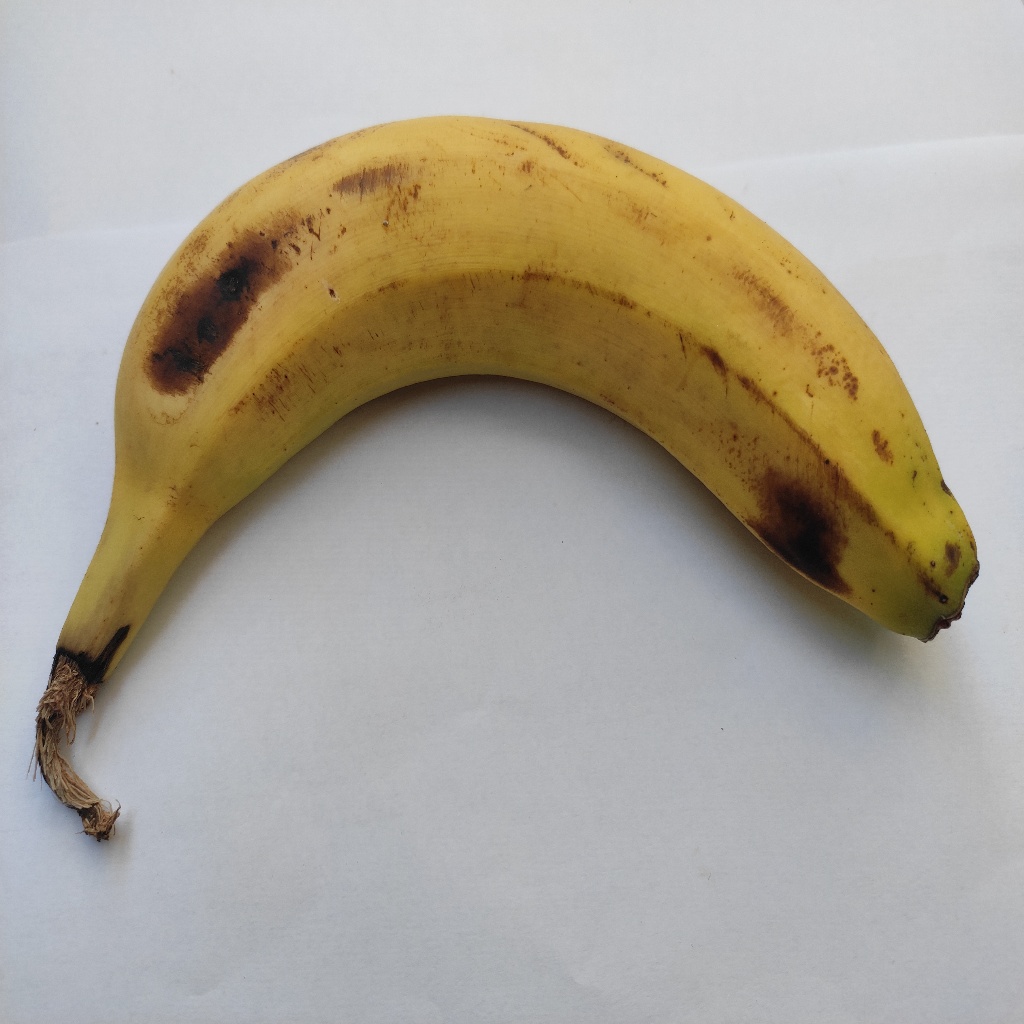
Crop: banana
Quality class: Class_B